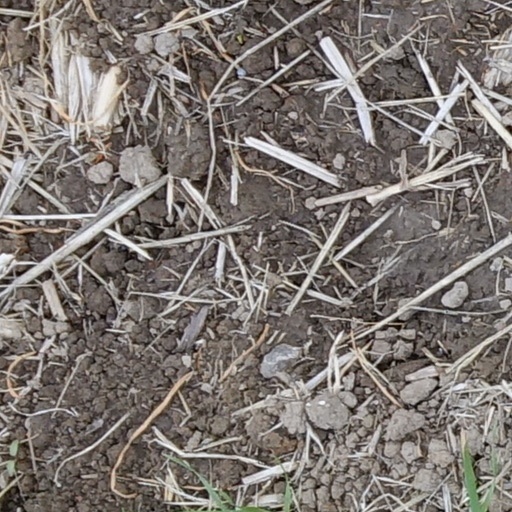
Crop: wheat